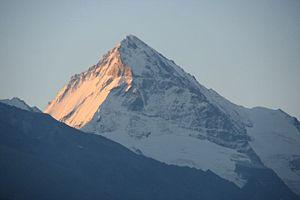
Lever de soleil sur la Dent Blanche, vue depuis la montée vers Chemeuille au-dessus de Lannaz. Photo
La dent Blanche est une pyramide de gneiss presque parfaite qui culmine à 4 358 m dans les Alpes valaisannes, canton du Valais.